General Dynamics F-111 Aardvark

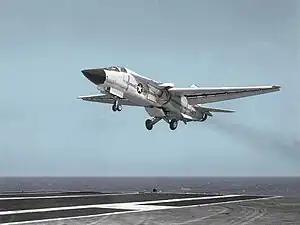
A US Navy F-111B approaching the aircraft carrier during trials in 1968

The F-111B was to be a fleet air defense (FAD) fighter for the US Navy, fulfilling a requirement for a carrier-based fighter aircraft armed with heavy, long-range missiles to defend aircraft carriers and their battle groups from Soviet bombers and fighter-bombers equipped with antiship missiles. General Dynamics, lacking experience with carrier-based aircraft, partnered with Grumman for this version. Seven F-111Bs were completed for testing, but they never entered fleet service. This version had a troubled development, and Navy requirements changed to a maneuverable aircraft for dogfighting. The swing-wing configuration, TF-30 engines, AIM-54 Phoenix air-to-air missiles, and AWG-9 radar developed for the F-111B were used on its replacement, the Grumman F-14 Tomcat. The Tomcat was large enough to carry the AWG-9 and Phoenix missiles while exceeding both the F-111's and the F-4's maneuverability.